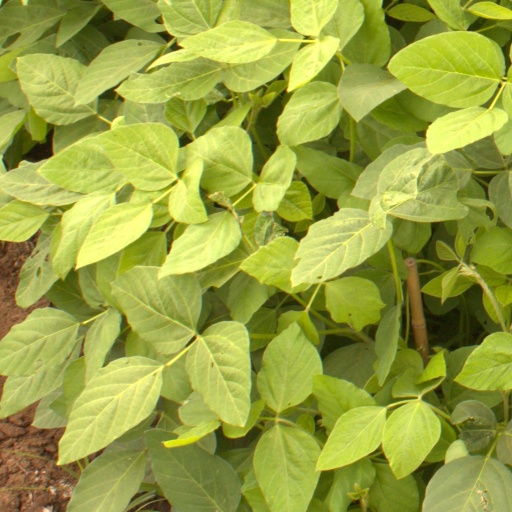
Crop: soybean